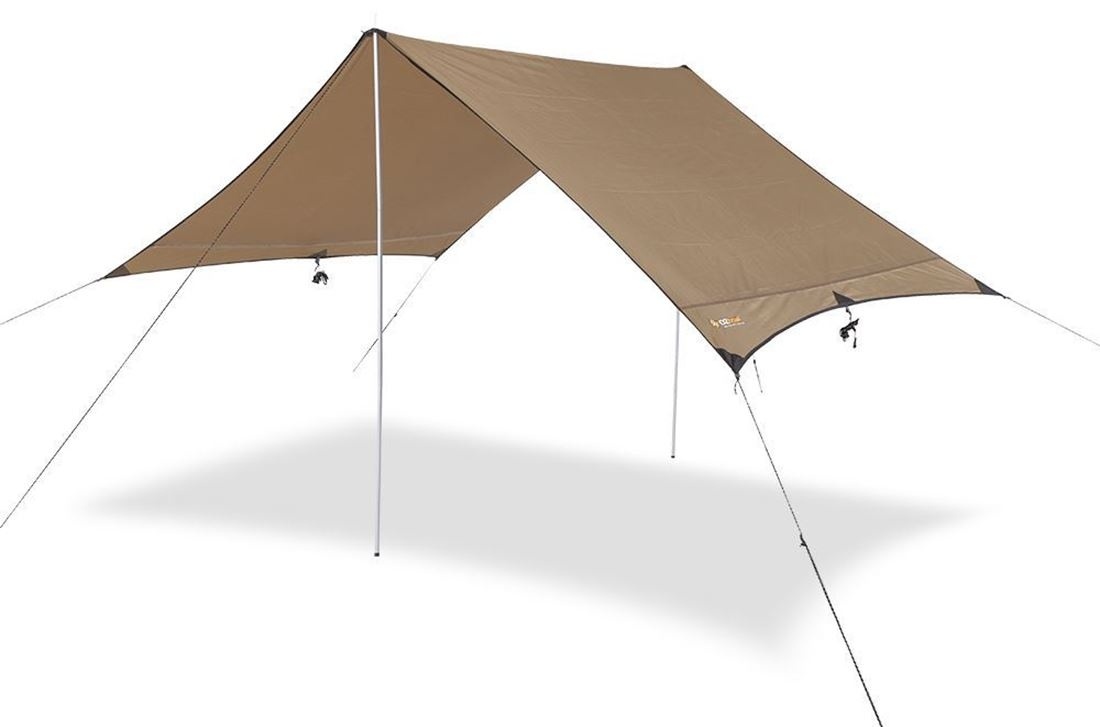
Hiker Fly by OZTRAIL
Light weight shelter that shields you from rain or heat Perfect shelter for outdoors. It is very compact, light and east to carry specially if you are hiking. It is easy to set up within minutes to protect you from all kinds of weather. It is fully water proof with factory sealed seams, reinforced islets and strong UVTex fabric. It comes with a central attachment loop for a single point hanging. Poles and guy ropes are sold separately. 350 x 210cm Reinforced islets Sealed seams Strong UVTex fabric Central attachment loop for single point hanging
Brand: OZTRAIL
Category: Sporting Goods > Outdoor Recreation > Camping & Hiking > Tents > Sail Tents